Baotong Temple station

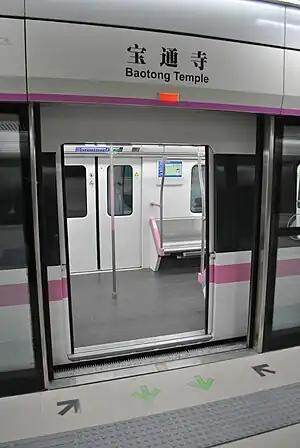

Baotong Temple Station, is a station of Line 2 of Wuhan Metro. It entered revenue service on December 28, 2012. It is located in Hongshan District. Baotong Temple is located to the immediate north of the station.